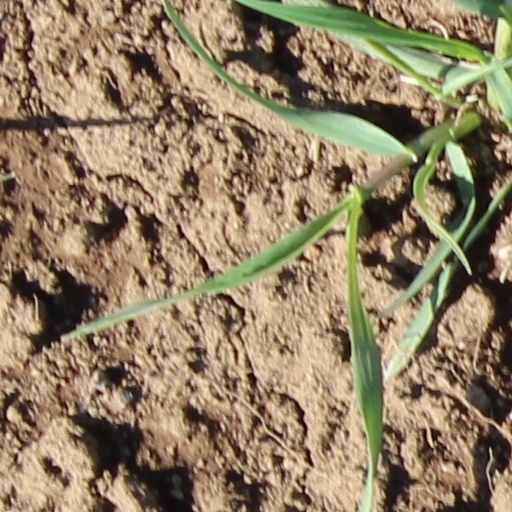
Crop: wheat